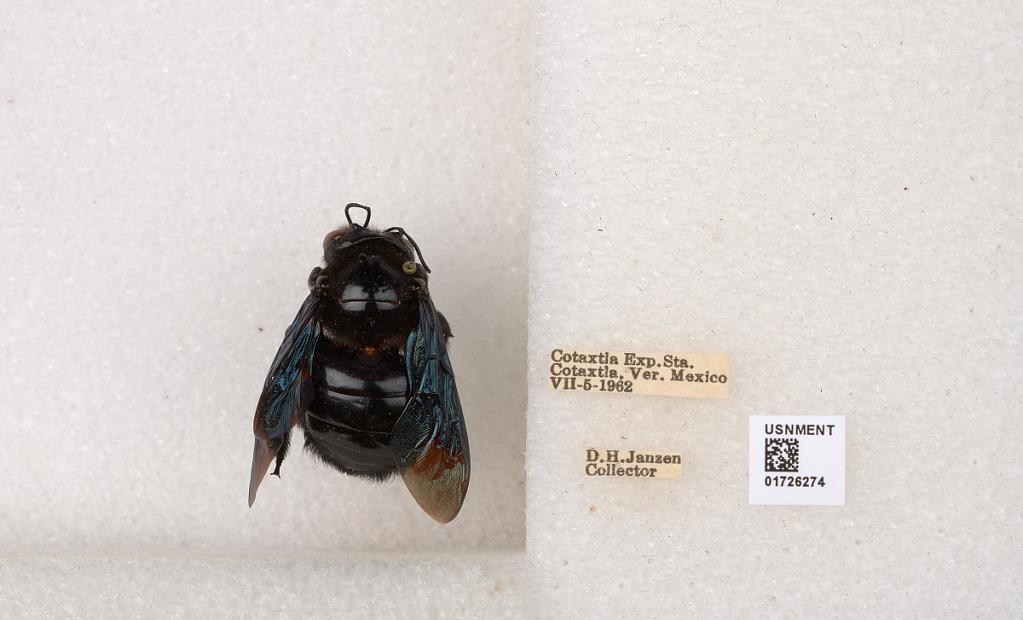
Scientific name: Xylocopa (Megaxylocopa) fimbriata Fabricius
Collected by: D. Janzen
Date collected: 1962-7-5
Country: Mexico
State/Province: Veracruz
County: Cotaxtla
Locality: Cotaxtla Exp. Sta.